Paxillus involutus

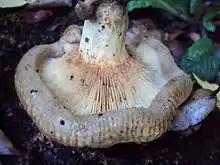
The gills are attached decurrently – extending down the length of the stipe.

Resembling a brown wooden top, the epigeous (aboveground) fruit body may be up to tall. The cap, initially convex then more funnel-shaped (infundibuliform) with a depressed centre and rolled rim (hence the common name), may be reddish-, yellowish- or olive-brown in colour and typically wide; the cap diameter does not get larger than . The cap surface is initially downy and later smooth, becoming sticky when wet. The cap and cap margin initially serve to protect the gills of young fruit bodies: this is termed pilangiocarpic development. The narrow brownish yellow gills are decurrent and forked, and can be peeled easily from the flesh (as is the case with the pores of boletes). Gills further down toward the stipe become more irregular and anastomose, and can even resemble the pores of bolete-type fungi. The fungus darkens when bruised and older specimens may have darkish patches. The juicy yellowish flesh has a mild to faintly sour or sharp odor and taste, and has been described as well-flavored upon cooking. Of similar colour to the cap, the short stipe measures some 3–6 cm tall and 1–3 wide, can be crooked, and tapers toward the base.